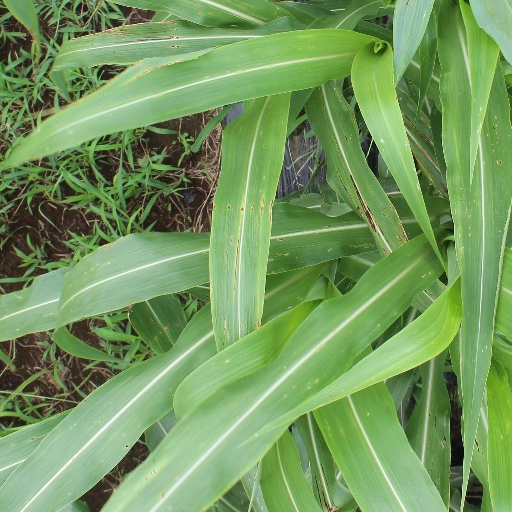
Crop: sorghum